Kingdom of Jerusalem

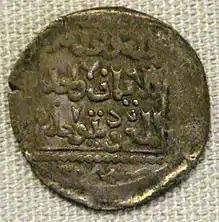
Crusaders coin, Acre,

Hugh III and Baibars made a one-year truce after these conquests; Baibars knew that Louis IX was planning another crusade from Europe, and assumed that the target would once again be Egypt. But instead the crusade was diverted to Tunis, where Louis died. Baibars was free to continue his campaigns: in 1270 he had the Assassins kill Philip of Montfort, and in 1271 he captured the Hospitaller and Teutonic Knights strongholds of Krak des Chevaliers and Montfort Castle. He also besieged Tripoli, but abandoned it in May when Prince Edward of England arrived, the only part of Louis IX's crusade to arrive in the east. Edward could do nothing except arrange a ten-year truce with Baibars, who nevertheless attempted to have him assassinated as well. Edward left in 1272, and despite the Second Council of Lyon's plans for another crusade in 1274, no further large-scale expedition ever arrived. Hugh III's authority on the mainland began to break down; he was an unpopular king, and Beirut, the only territory left outside of Acre and Tyre, started to act independently. Its heiress, Isabella of Ibelin (widow of Hugh II), actually placed it under Baibars' protection. Finding the mainland ungovernable, Hugh III left for Cyprus, leaving Balian of Arsuf as "bailli". Then in 1277, Maria of Antioch sold her claim to the kingdom to Charles of Anjou, who sent Roger of San Severino to represent him. The Venetians and Templars supported the claim, and Balian was powerless to oppose him. Baibars died in 1277 and was succeeded by Qalawun. In 1281 the ten-year truce expired and was renewed by Roger. Roger returned to Europe after the Sicilian Vespers in 1282, and was replaced by Odo Poilechien. Hugh III attempted to re-assert his authority on the mainland by landing at Beirut in 1283, but this was ineffective and he died in Tyre in 1284. He was succeeded briefly by his son John II, who died soon after in 1285, and was succeeded by his brother, Hugh III's other son Henry II. That year Qalawun captured the Hospitaller fortress of Marqab. Charles of Anjou also died in 1285, and the military orders and the commune of Acre accepted Henry II as king; Odo Poilechen refused to recognize him, but was allowed to hand Acre over to the Templars rather than Henry directly, and the Templars then handed it to the king. War broke out between the Venetians and Genoese again in 1287, and Tripoli fell to Qalawun in 1289. Although it was only a matter of time before Acre also fell, the end of the crusader kingdom was actually instigated in 1290 by newly arrived Crusaders, who rioted in Acre and attacked the city's Muslim merchants. Qalawun died before he could retaliate, but his son al-Ashraf Khalil arrived to besiege Acre in April 1291. Acre was defended by Henry II's brother Amalric of Tyre, the Hospitallers, Templars, and Teutonic Knights, the Venetians and Pisans, the French garrison led by Jean I de Grailly, and the English garrison led by Otton de Grandson, but they were vastly outnumbered. Henry II himself arrived in May during the siege, but the city fell on May 18. Henry, Amalric, Otton, and Jean escaped, as did a young Templar named Roger de Flor, but most of the other defenders did not, including the master of the Templars Guillaume de Beaujeu. Tyre fell without a fight the next day, Sidon fell in June, and Beirut in July.